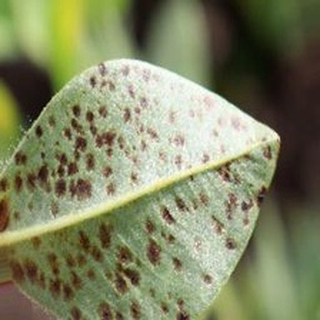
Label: groundnut_rust